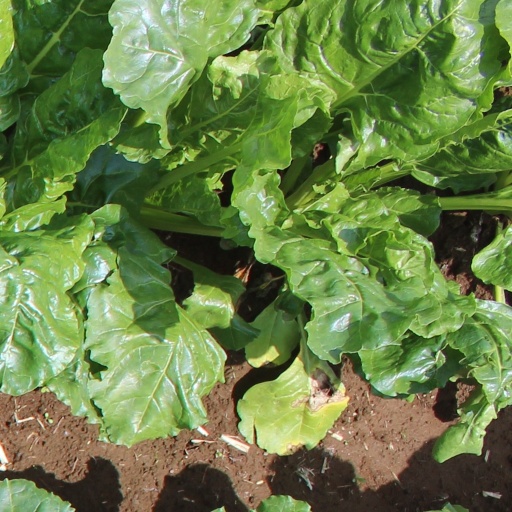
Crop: sugar beet